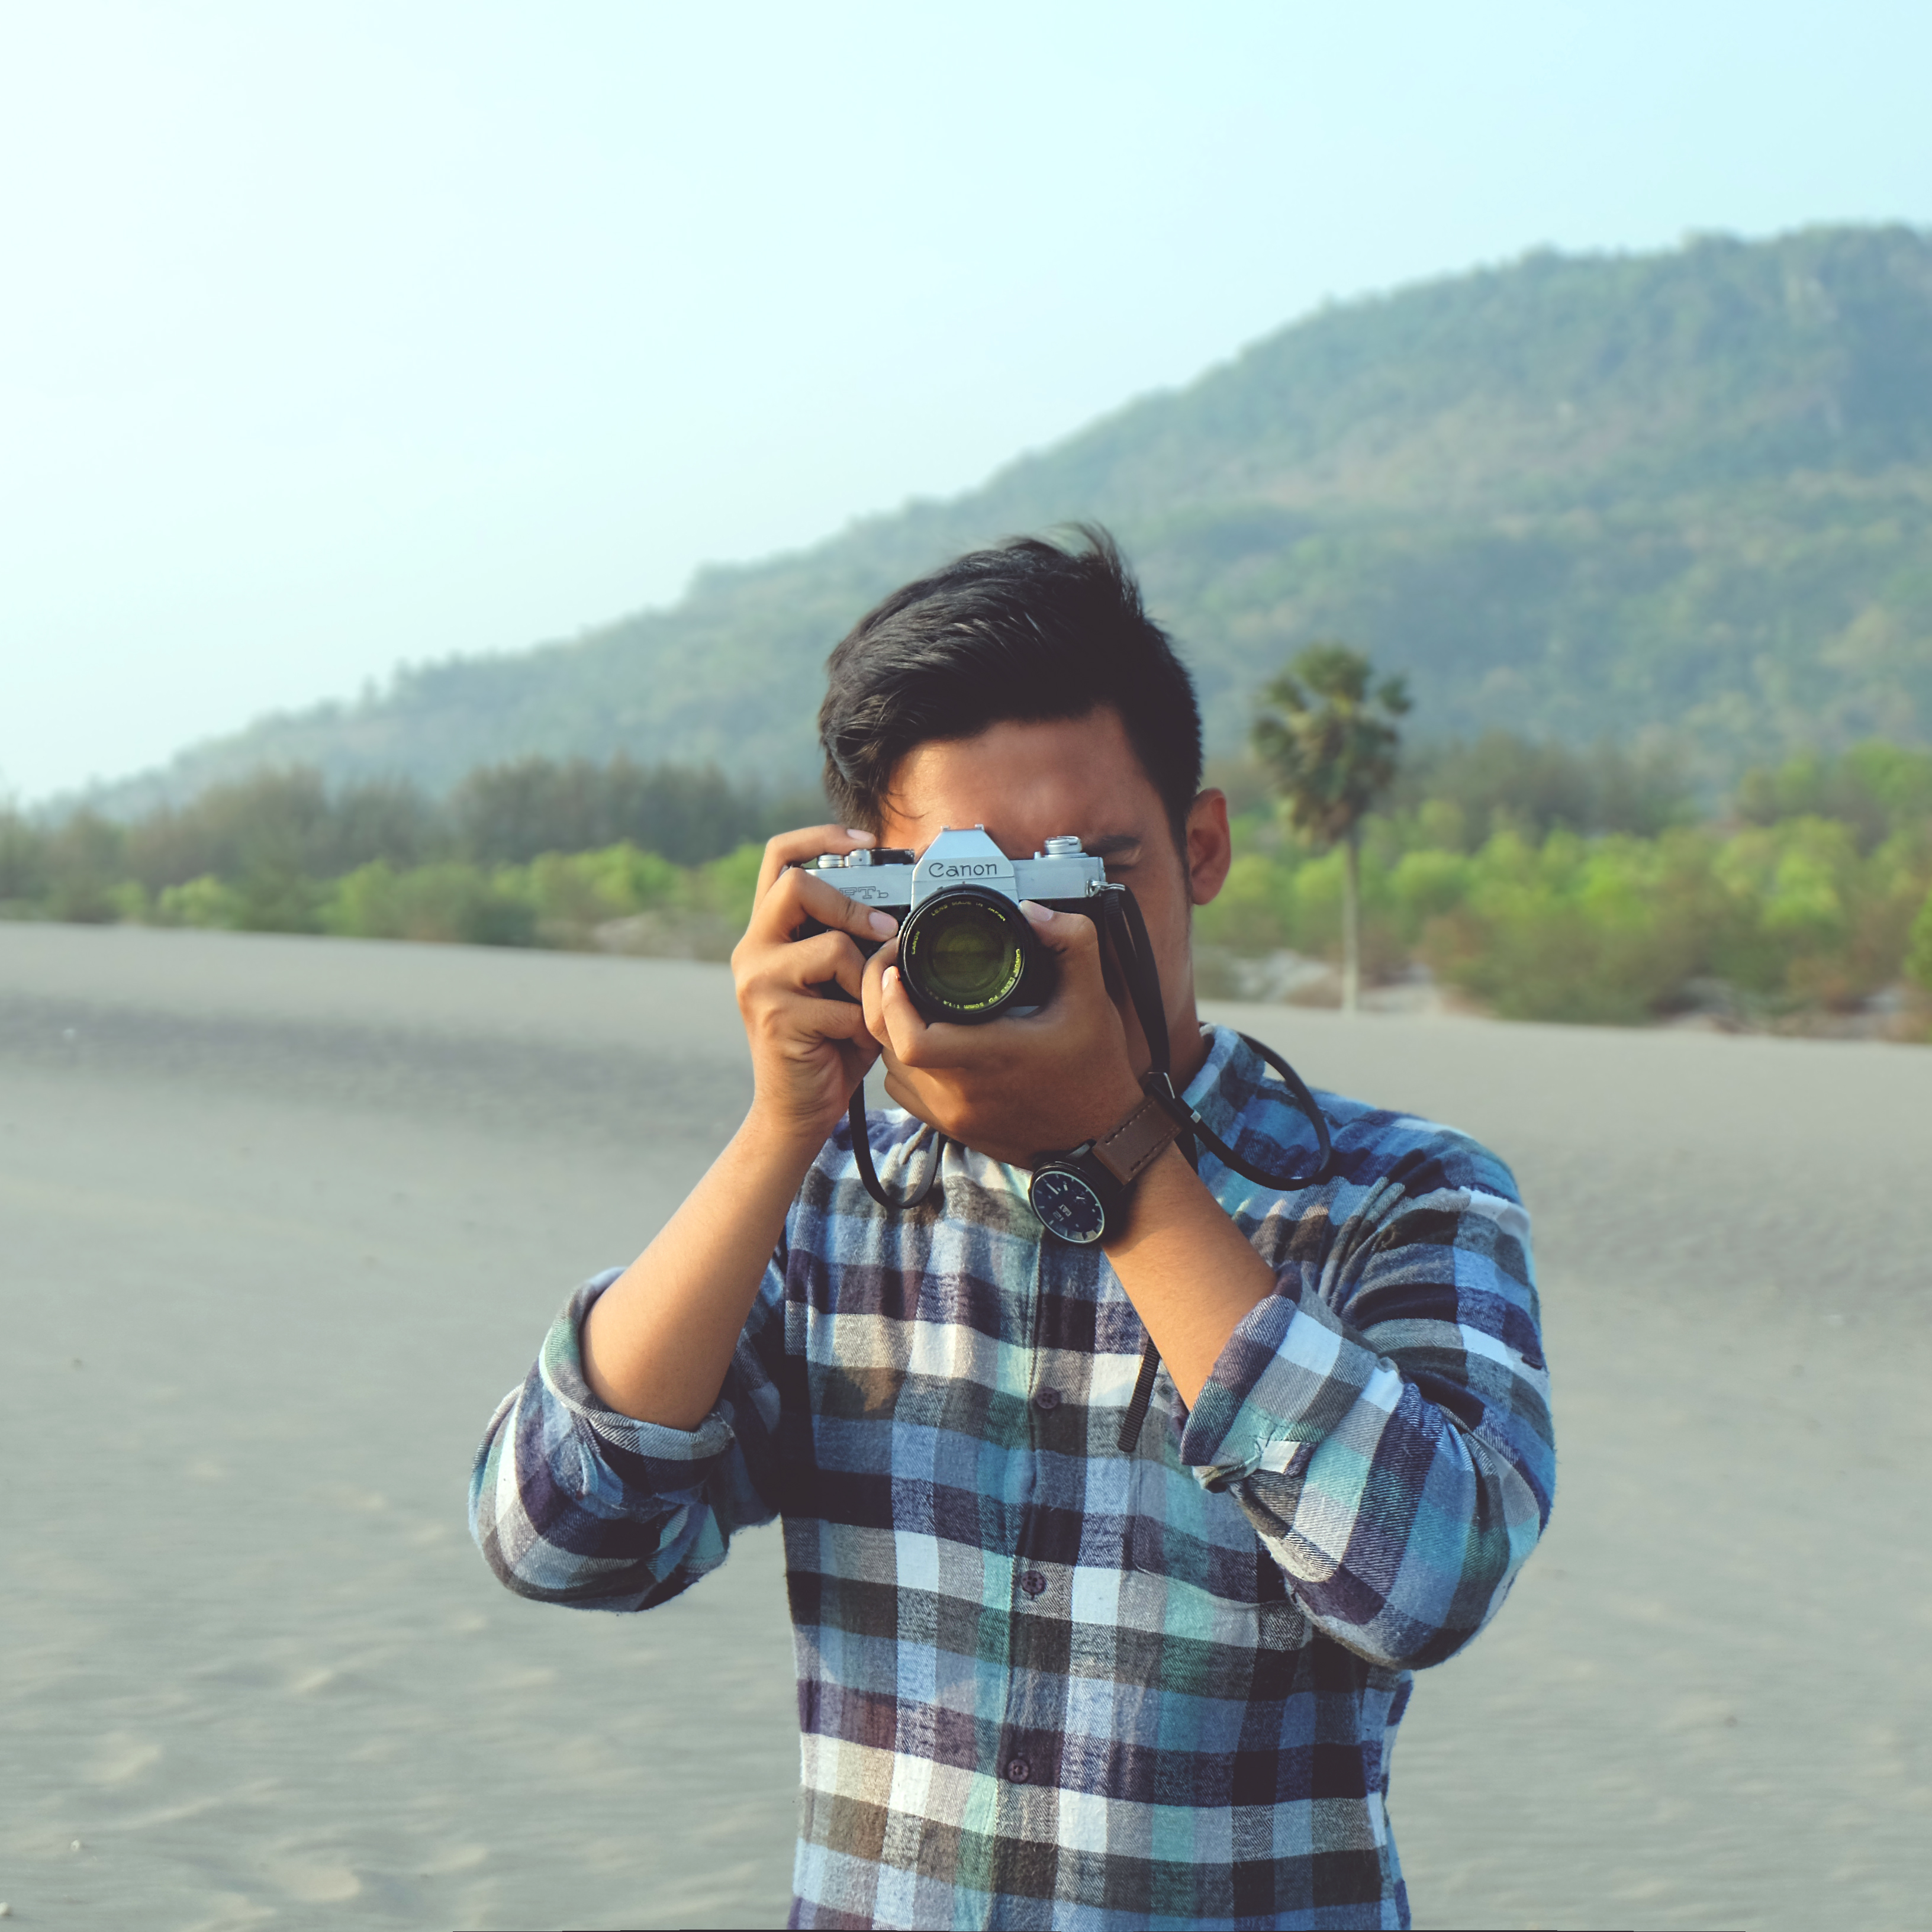
sea, water, person, camera, photographer, vacation, lens, canon, taking photo, sunglasses, glasses